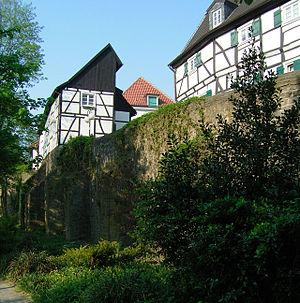
Unna est ville d'Allemagne située dans le land de Rhénanie-du-Nord-Westphalie.